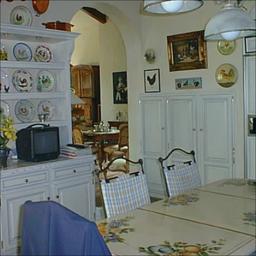
Room type: kitchen